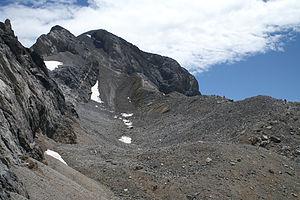
Le mont Perdu, situé en Espagne, proche de la frontière franco-espagnole, est le sommet le plus élevé du massif du Mont-Perdu avec 3 355 m d'altitude, sur la crête séparant les canyons d'Ordesa et de Pineta. C'est le pic central des Tres Serols ou Tres Hermanas constituées par le Cylindre du Marboré, le Soum de Ramond, et le mont Perdu lui-même.